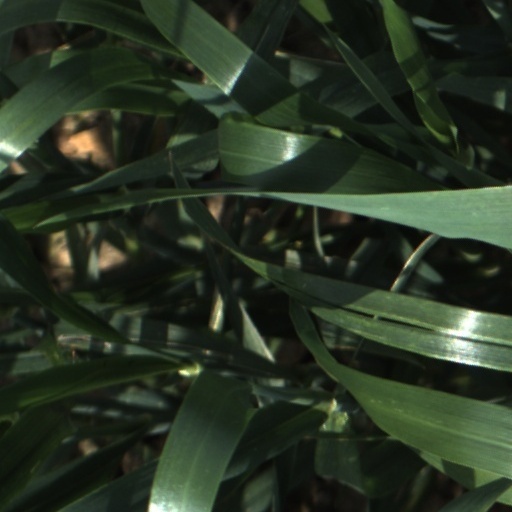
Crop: wheat